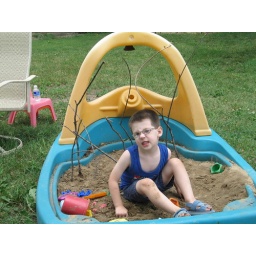
Nick in the sand box